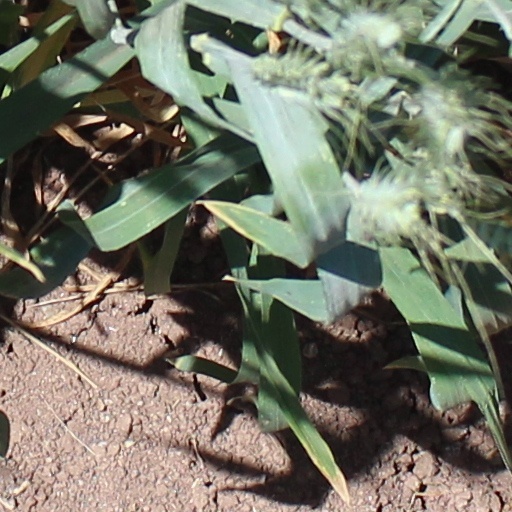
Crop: wheat